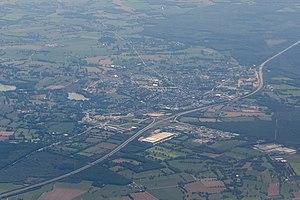
Vue aérienne de Liffré lors d'un vol entre CDG et RNS.
Liffré est une commune française située dans le département d'Ille-et-Vilaine, dans la région Bretagne peuplée de 7 609 habitants. Elle est le bureau centralisateur du canton de Liffré et le siège de l'intercommunalité Liffré-Cormier Communauté.